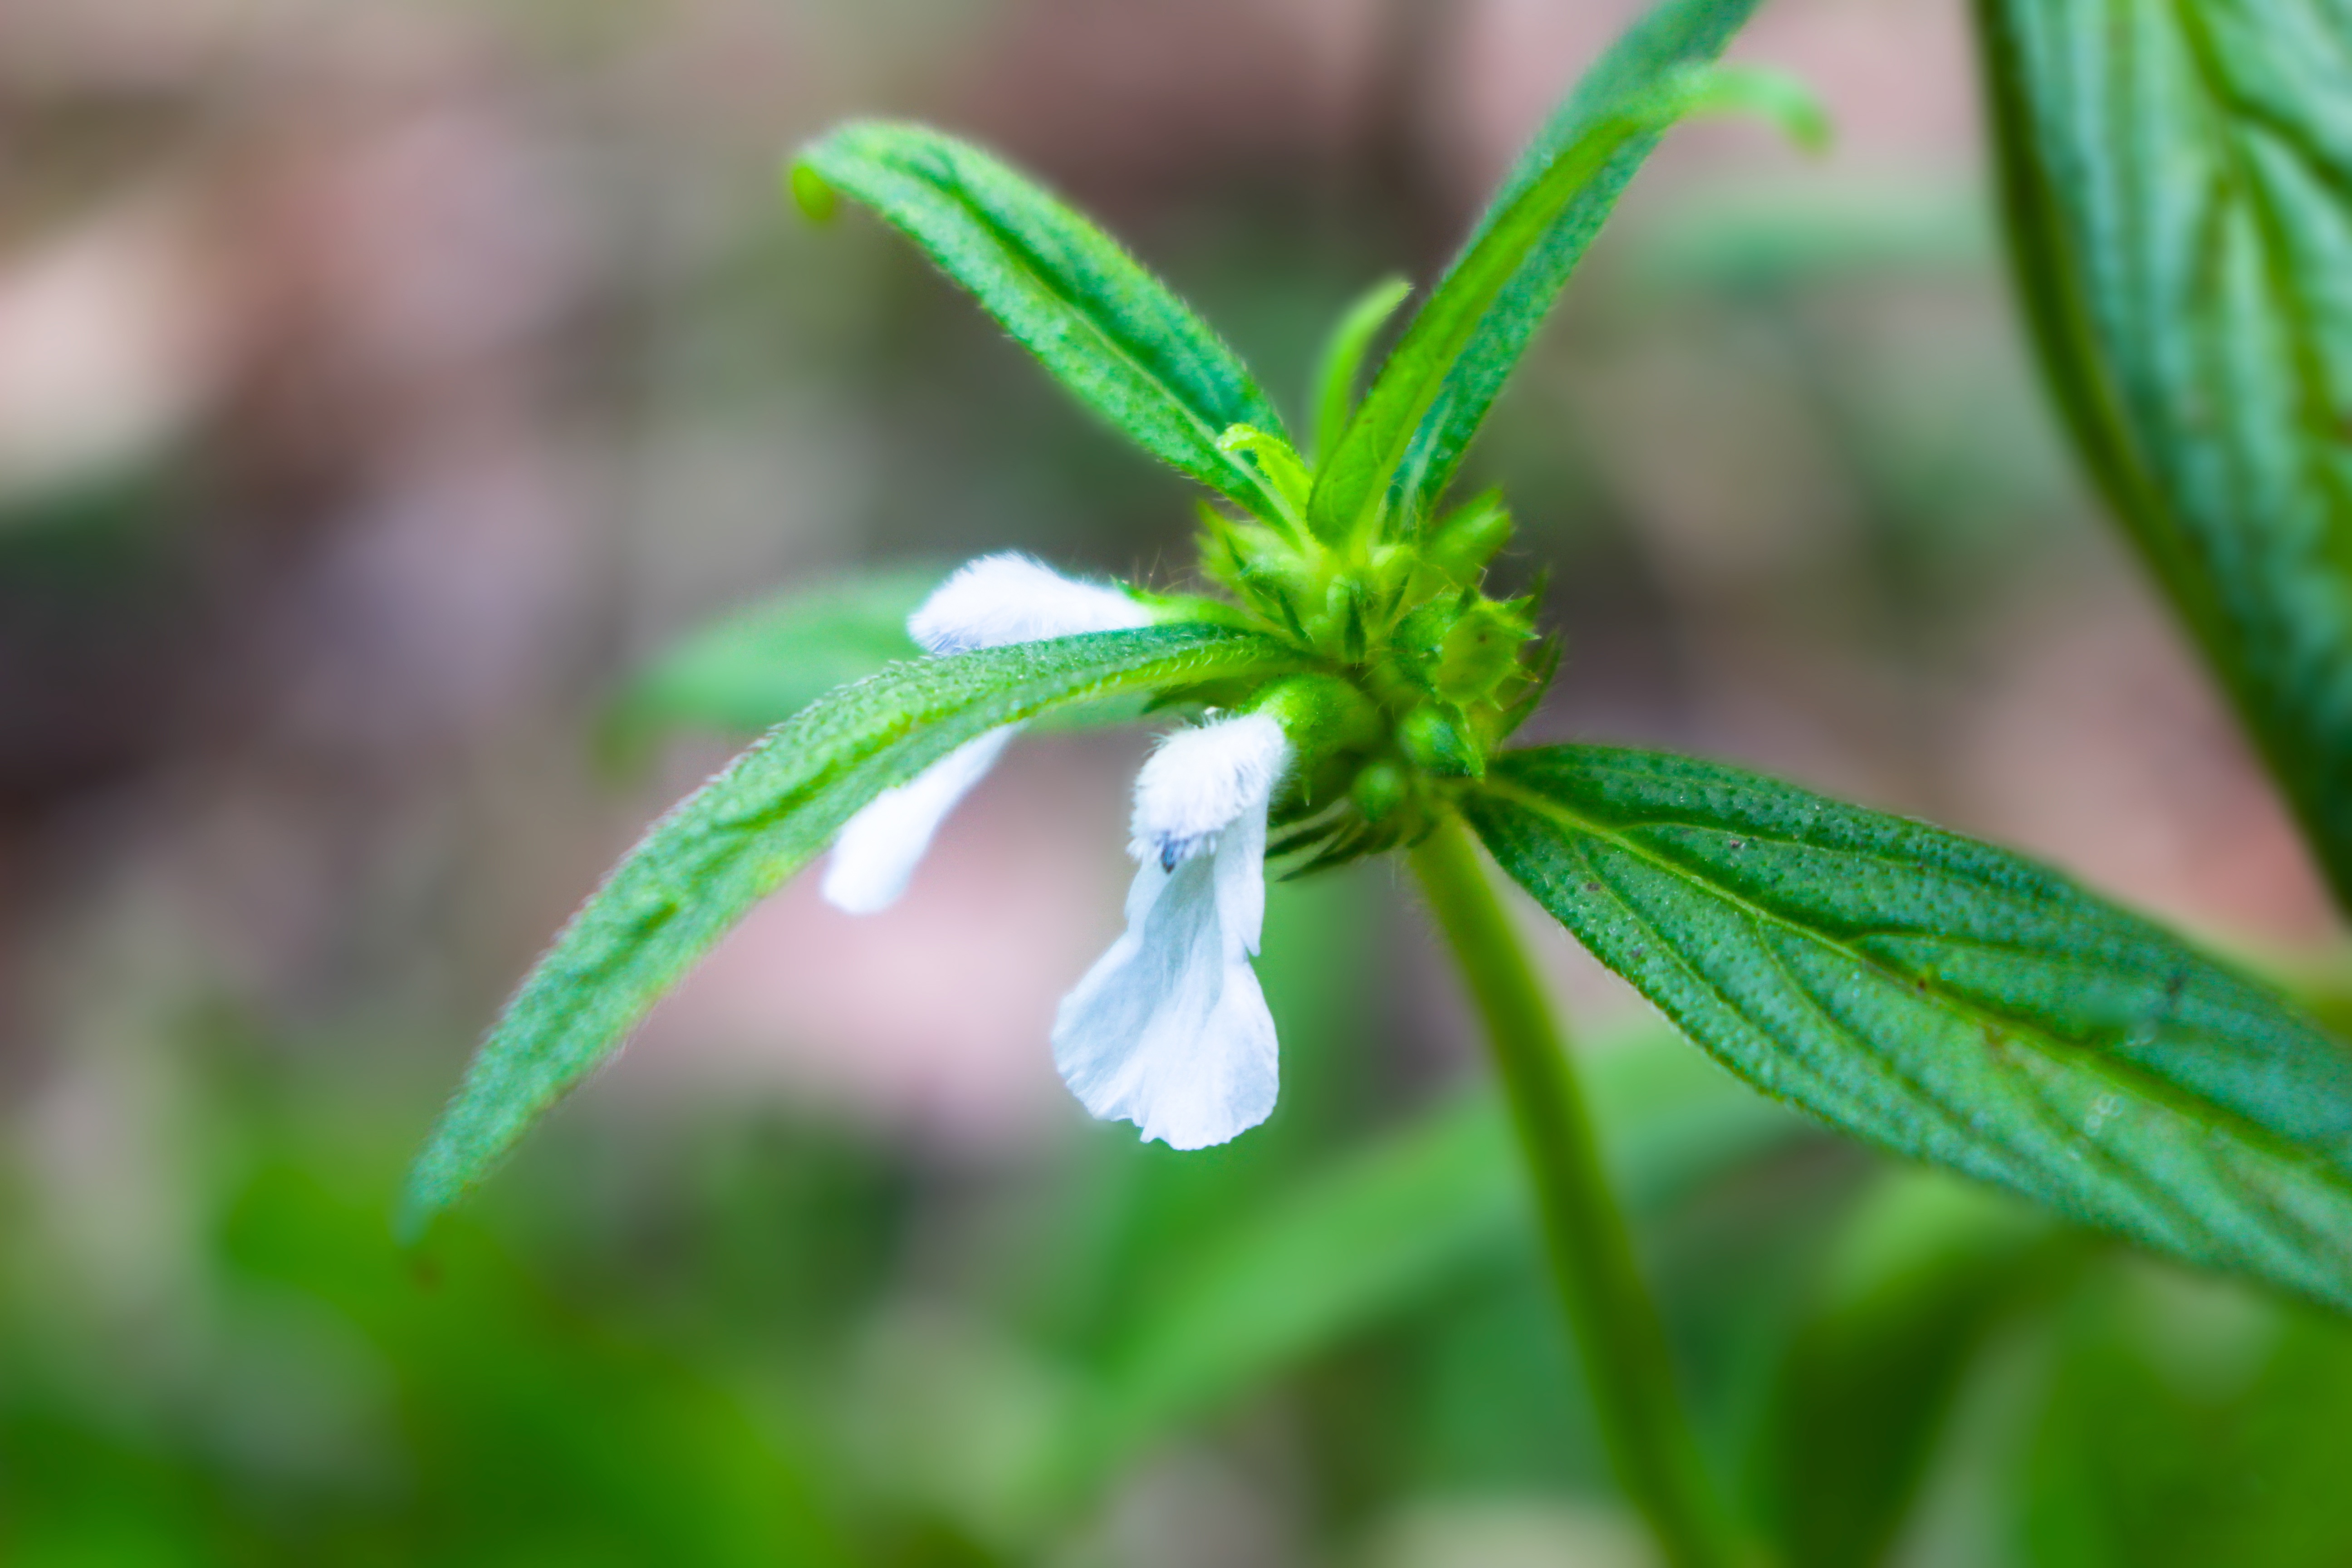
nature, plant, leaf, flower, green, herb, produce, botany, flora, wildflower, close up, macro photography, flowering plant, plant stem, land plant